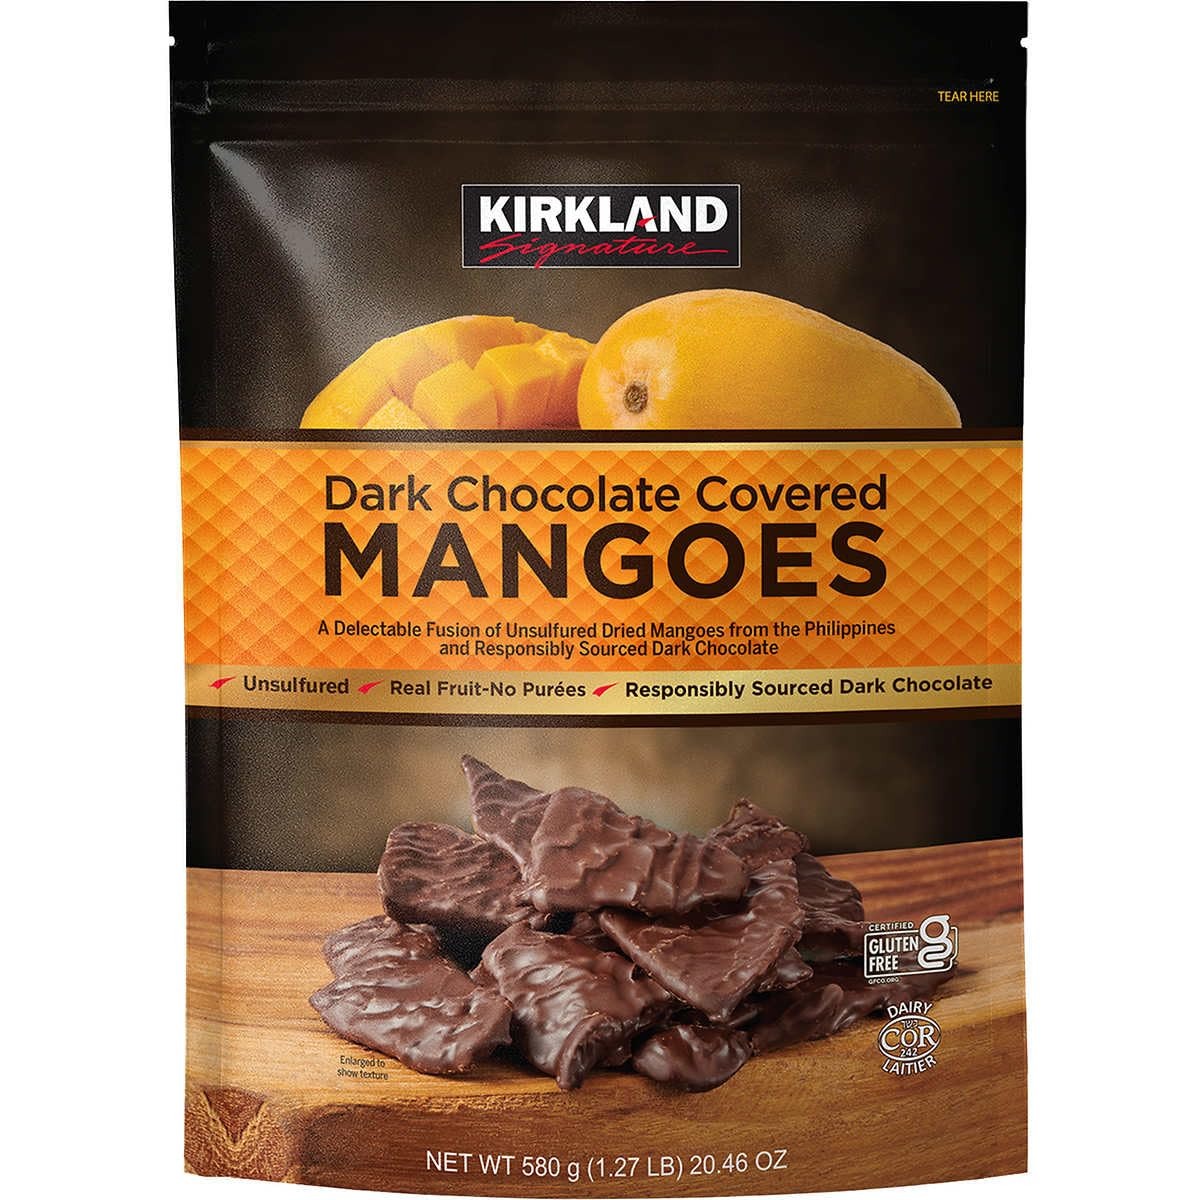
Item Name: Kirkland Signature Dark Chocolate Covered Mangoes, 20.46 Oz
Bullet Point 1: A Delectable fusion of Exotic Mangoes
Bullet Point 2: Gluten-free
Bullet Point 3: Promises a very indulgent experience
Bullet Point 4: Mangoes are sliced, dried
Bullet Point 5: Dried and covered in premium
Value: 19.4
Unit: ounce

Price: 23.145